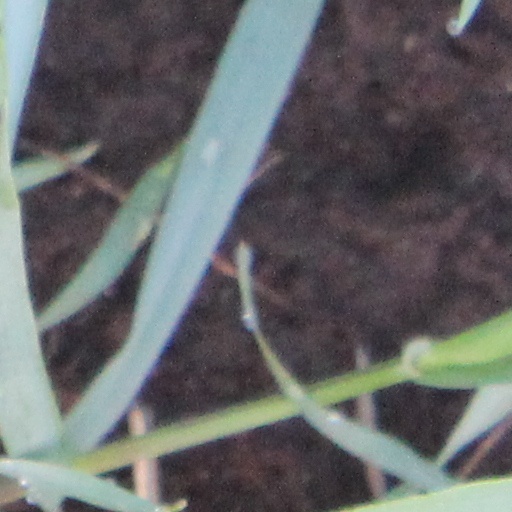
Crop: wheat